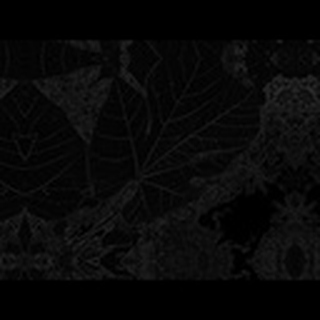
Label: healthy_cotton